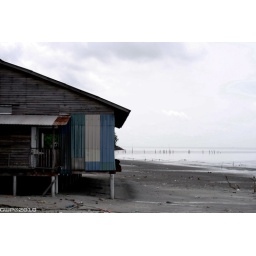
house by the beach